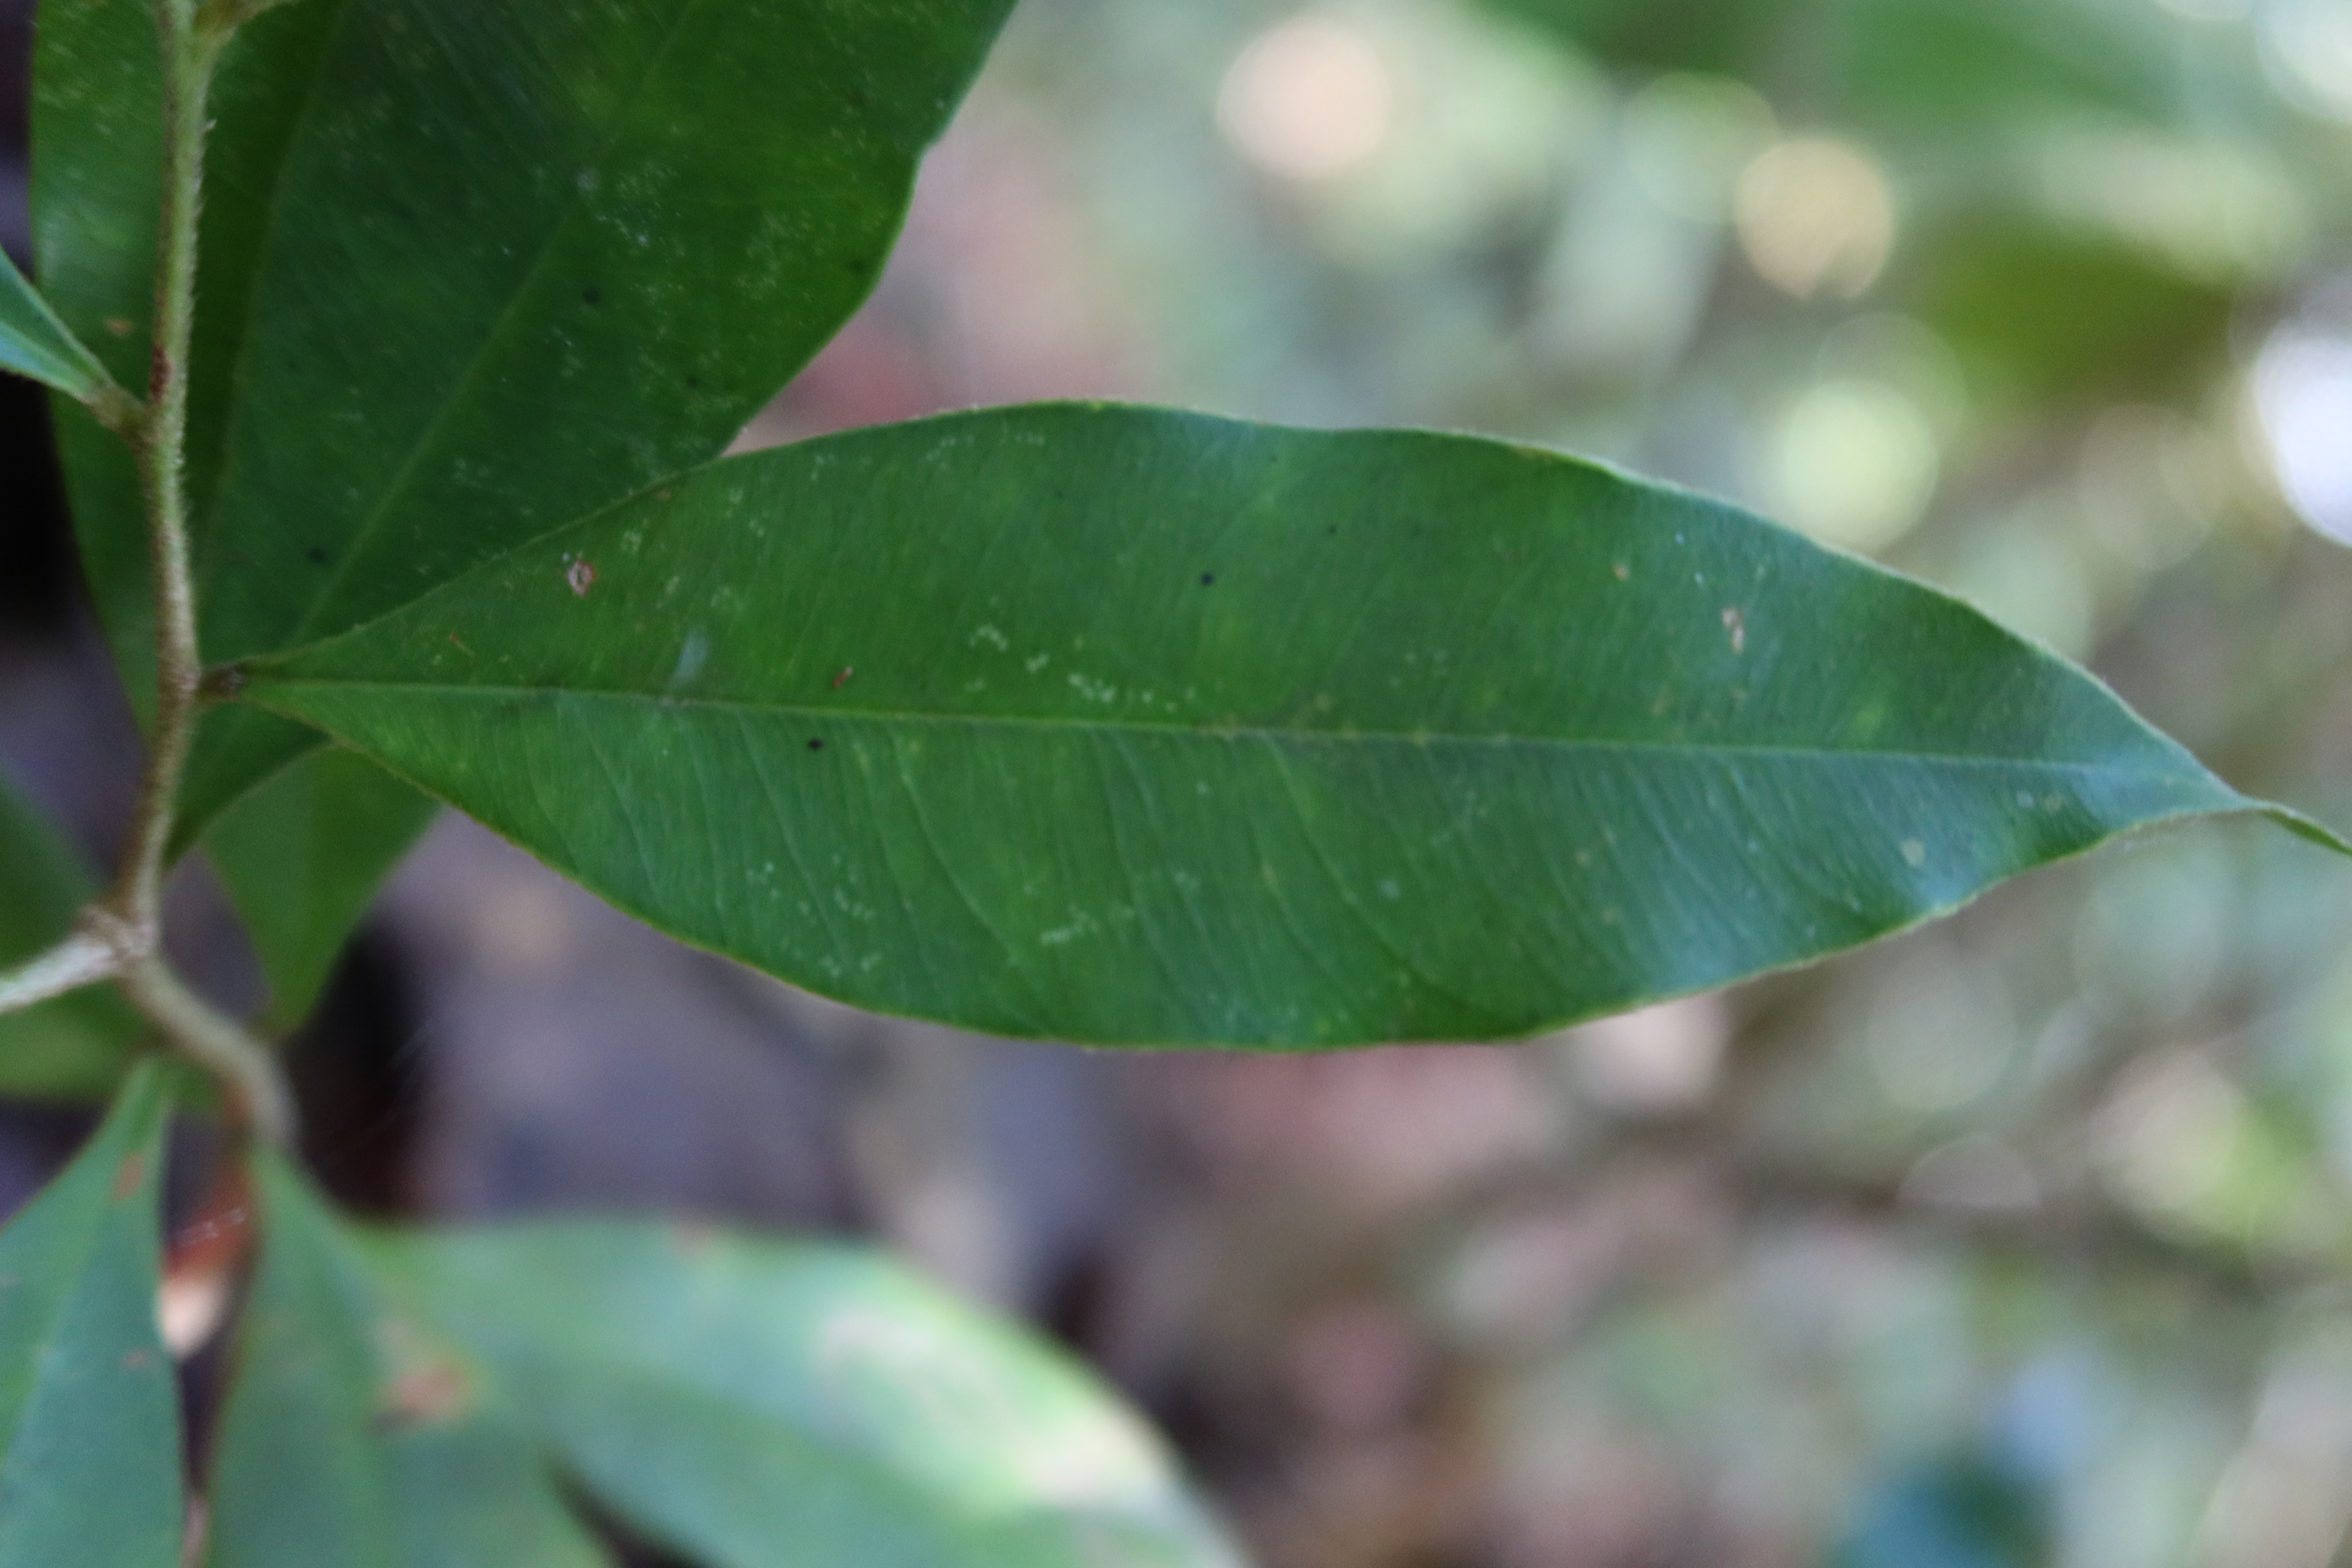
Label: Brown spots